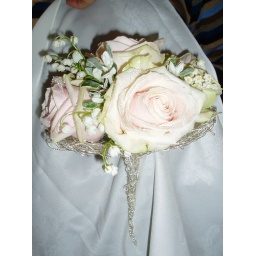
Sweet Avalanche roses and lily of the valley arranged in a hand made silver frame.